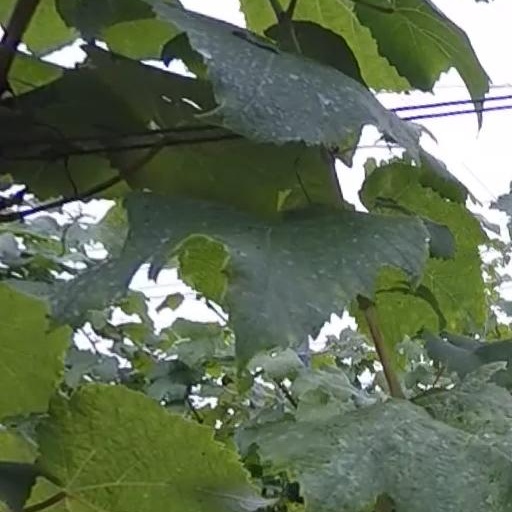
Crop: grape